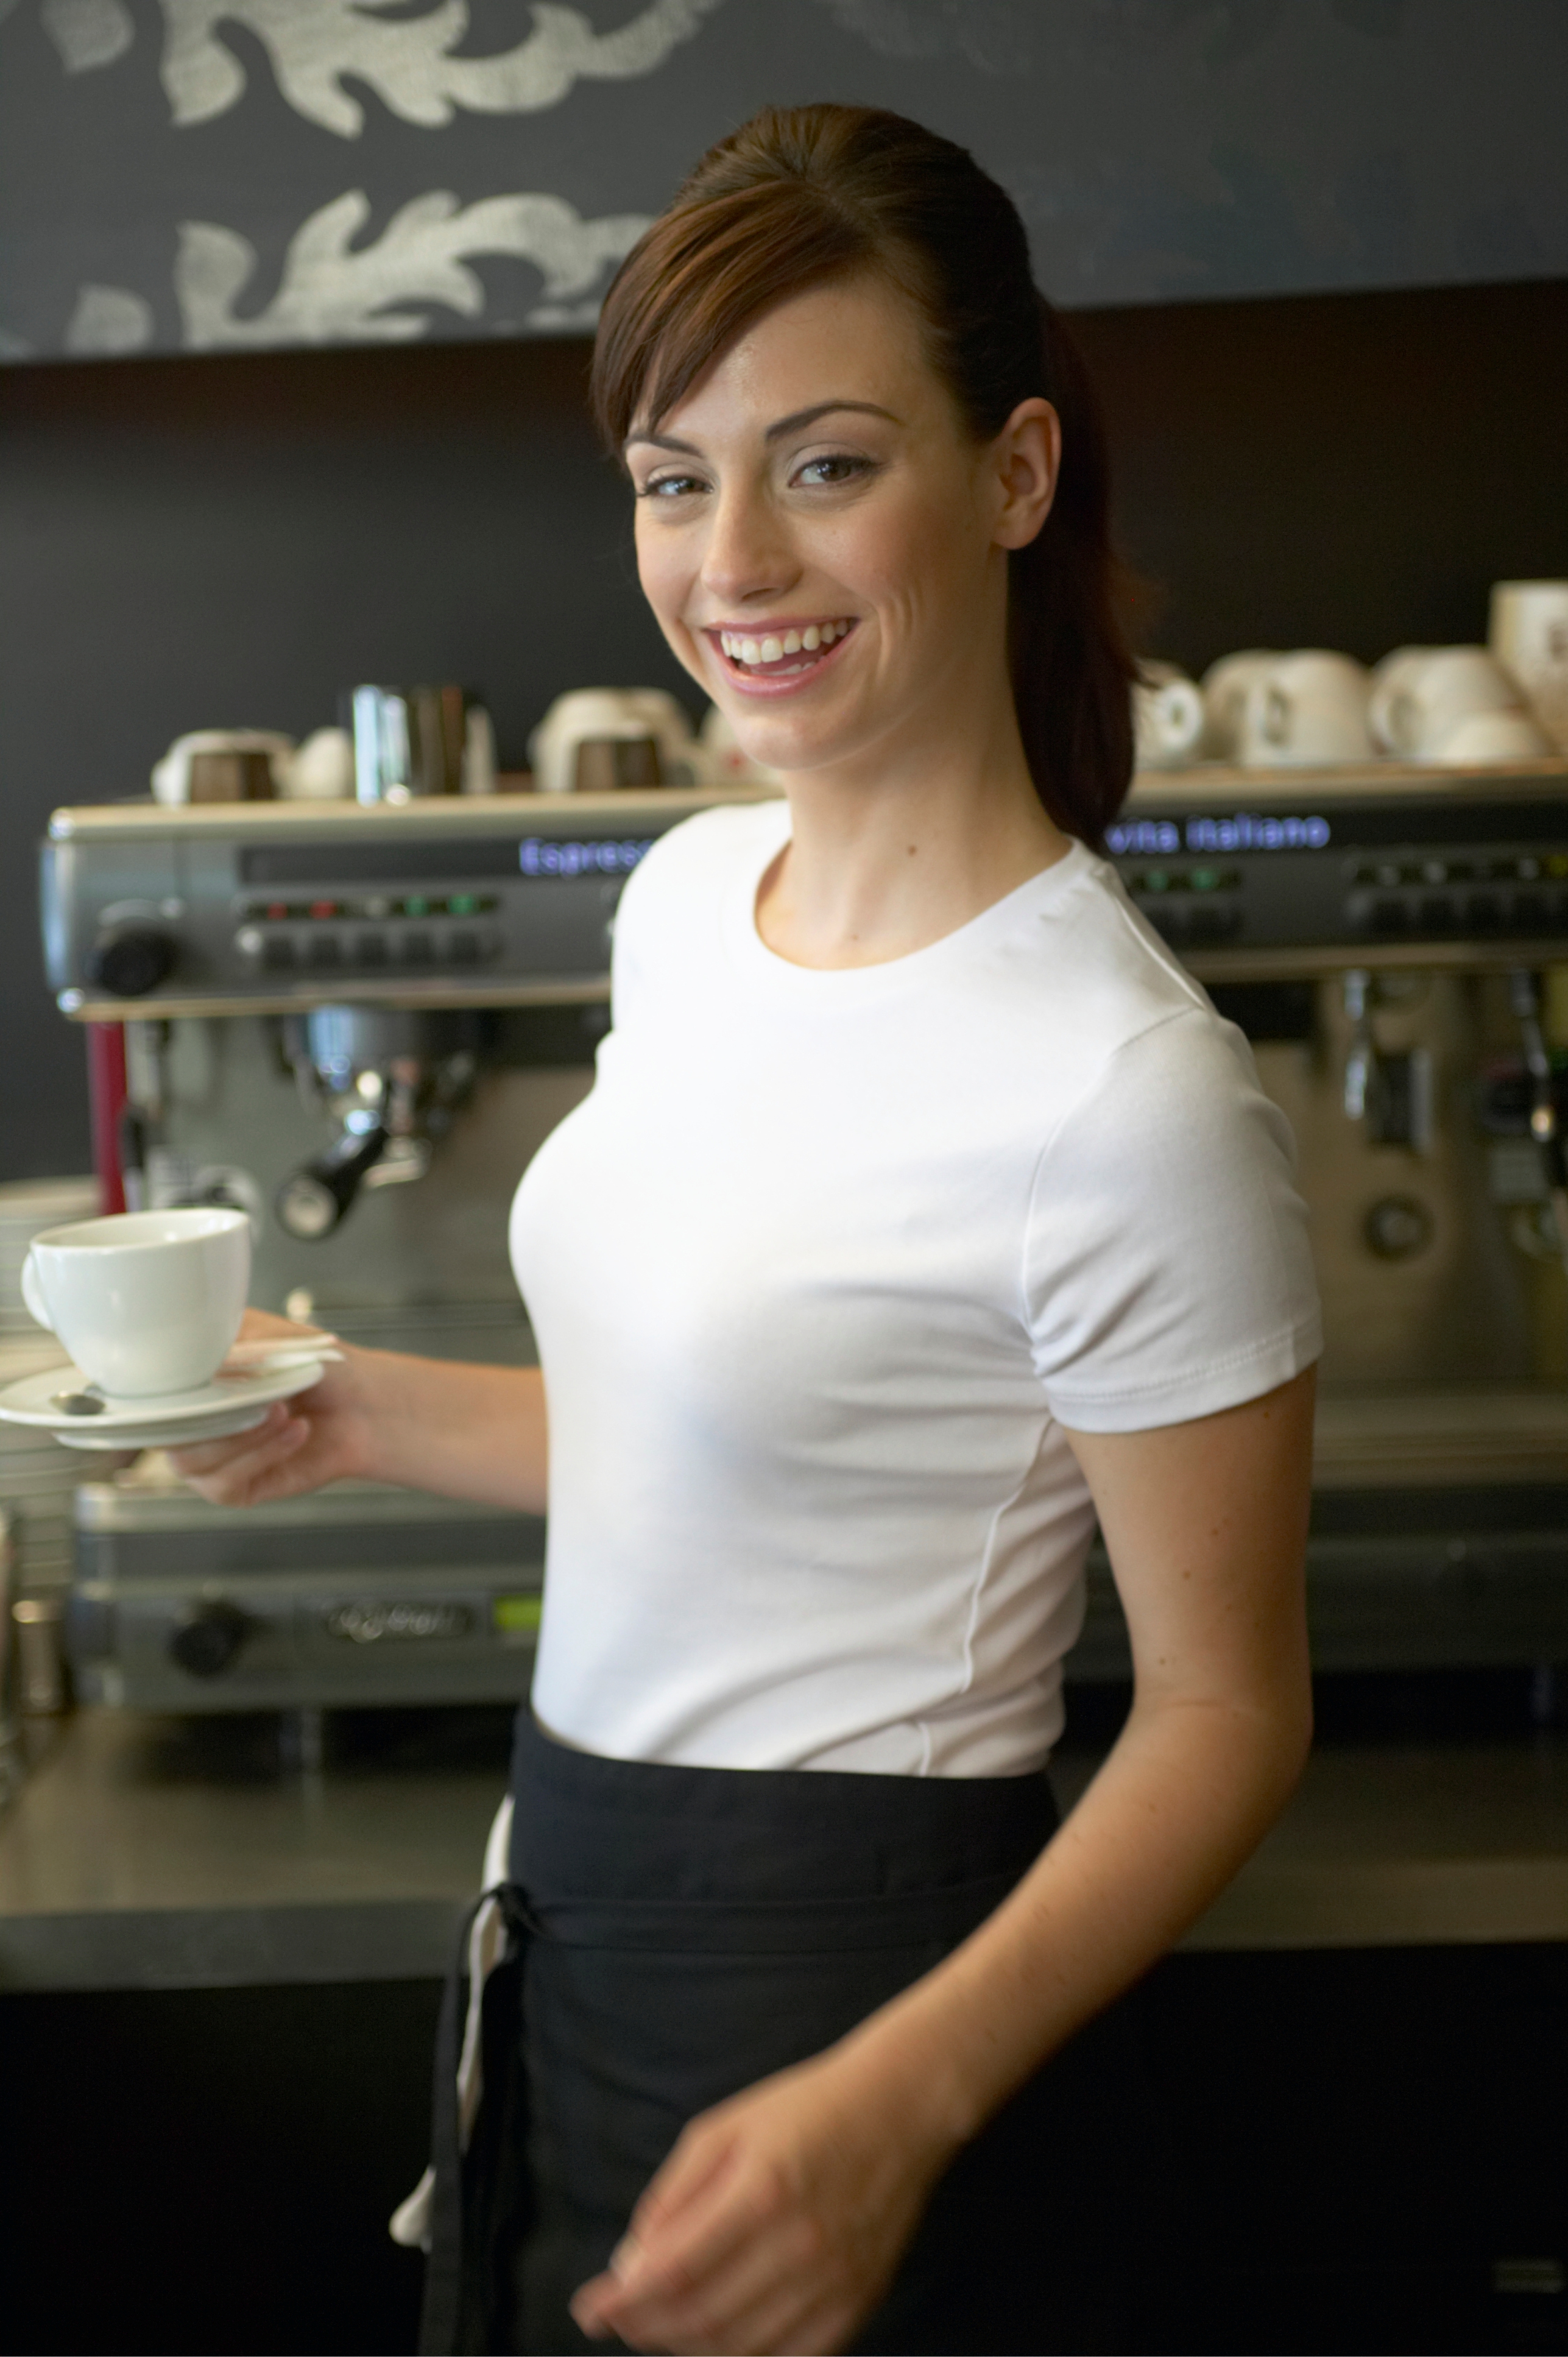
woman, shoulder, arm, joint, muscle, abdomen, hand, neck, smile, sleeve, top, t shirt, trunk, waist